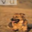
Label: dog